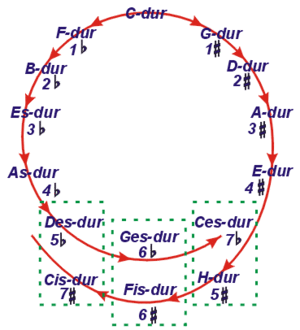
Kvintcirkel / Kvintspiralen
Kvintspiralen
Kvintcirklen er et redskab der bruges i harmonisering; den hjælper blandt andet med at definere tonika, dominant og subdominant.